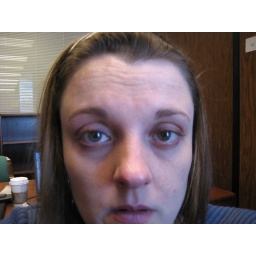
me, having a bad day and without a mirror in my office to see how much my makeup was running.